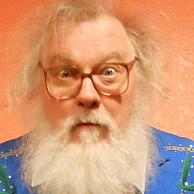
Age: 60